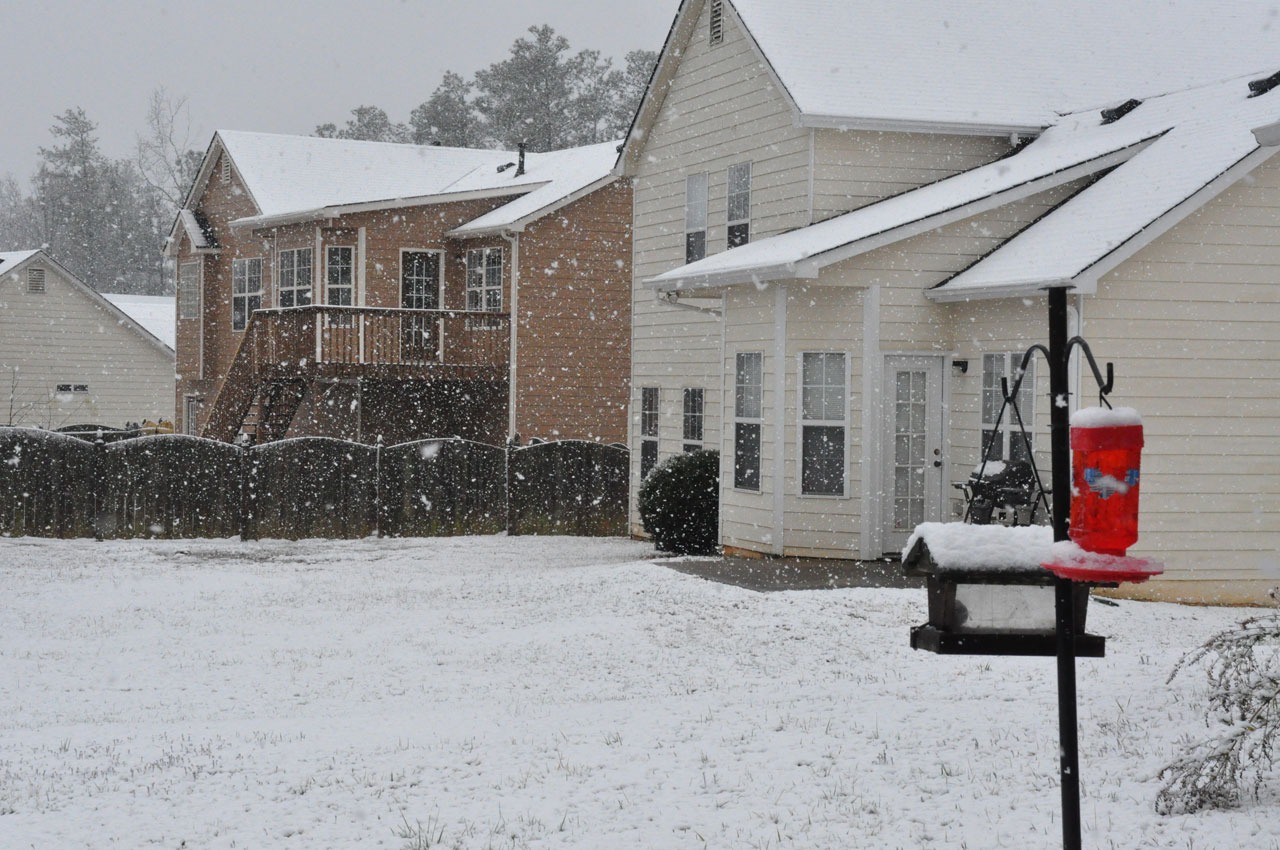
snow, winter, weather, house, season, home, blizzard, winter storm, cottage